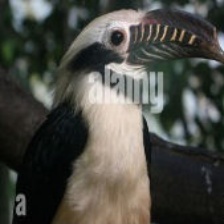
Species: VISAYAN HORNBILL
Scientific name: PENELOPIDES PANINI
ImageNet parent category: hornbill